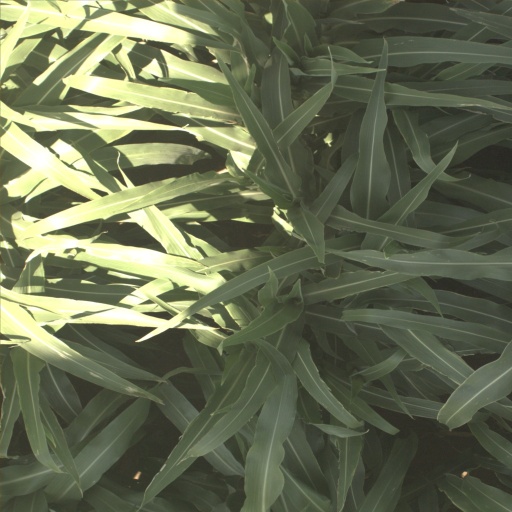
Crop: sorghum